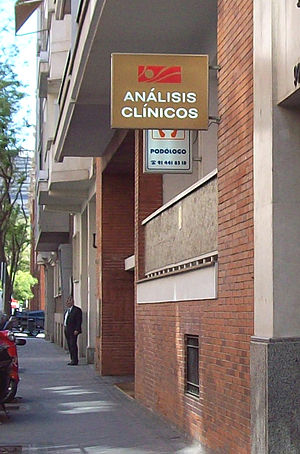
Operación Puerto
C/ Zurbano n.º 92 (Madrid, Spanien): Skiltet Análisis Clínicos viser Dr. Merino Batres' laboratorie placeret på la entreplanta, en nøglelokation for dopingnetværket, da blev opløst af Guardia Civil.
Operación Puerto er en indsats mod doping i elitesport, der fandt sted i Spanien. Denne indsats gjorde at man kunne optrævle det dopingnetværk som lægen Eufemiano Fuentes stod bag; et netværk der sagde at de kunne tilbyde forskellige ulovlige praksisser til at forbedre ydeevnen hos sine sportsklienter: hormoner, medikamenter og blodtransfusioner.